Canada national indoor lacrosse team

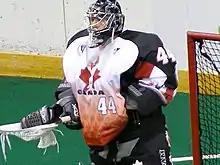
2007 World Indoor Lacrosse Championship in Halifax

The second World Indoor Lacrosse Championship was held in Canada again, this time in Halifax. The tournament was divided in two groups of four teams. Canada met Ireland, Australia and the United States in group play. They prevailed in all three matches to reach the semifinals, where they would meet England. Canada won 24–8 to move to the final, where they met the Iroquois Nationals again. Canada was down during the second and third quarters, but thanks to two goals from John Grant, Jr., they ended up taking the game to overtime. After thirty seconds, Jeff Zywicki scored his first goal of the game, so Team Canada could be crowned as the World Champion again.